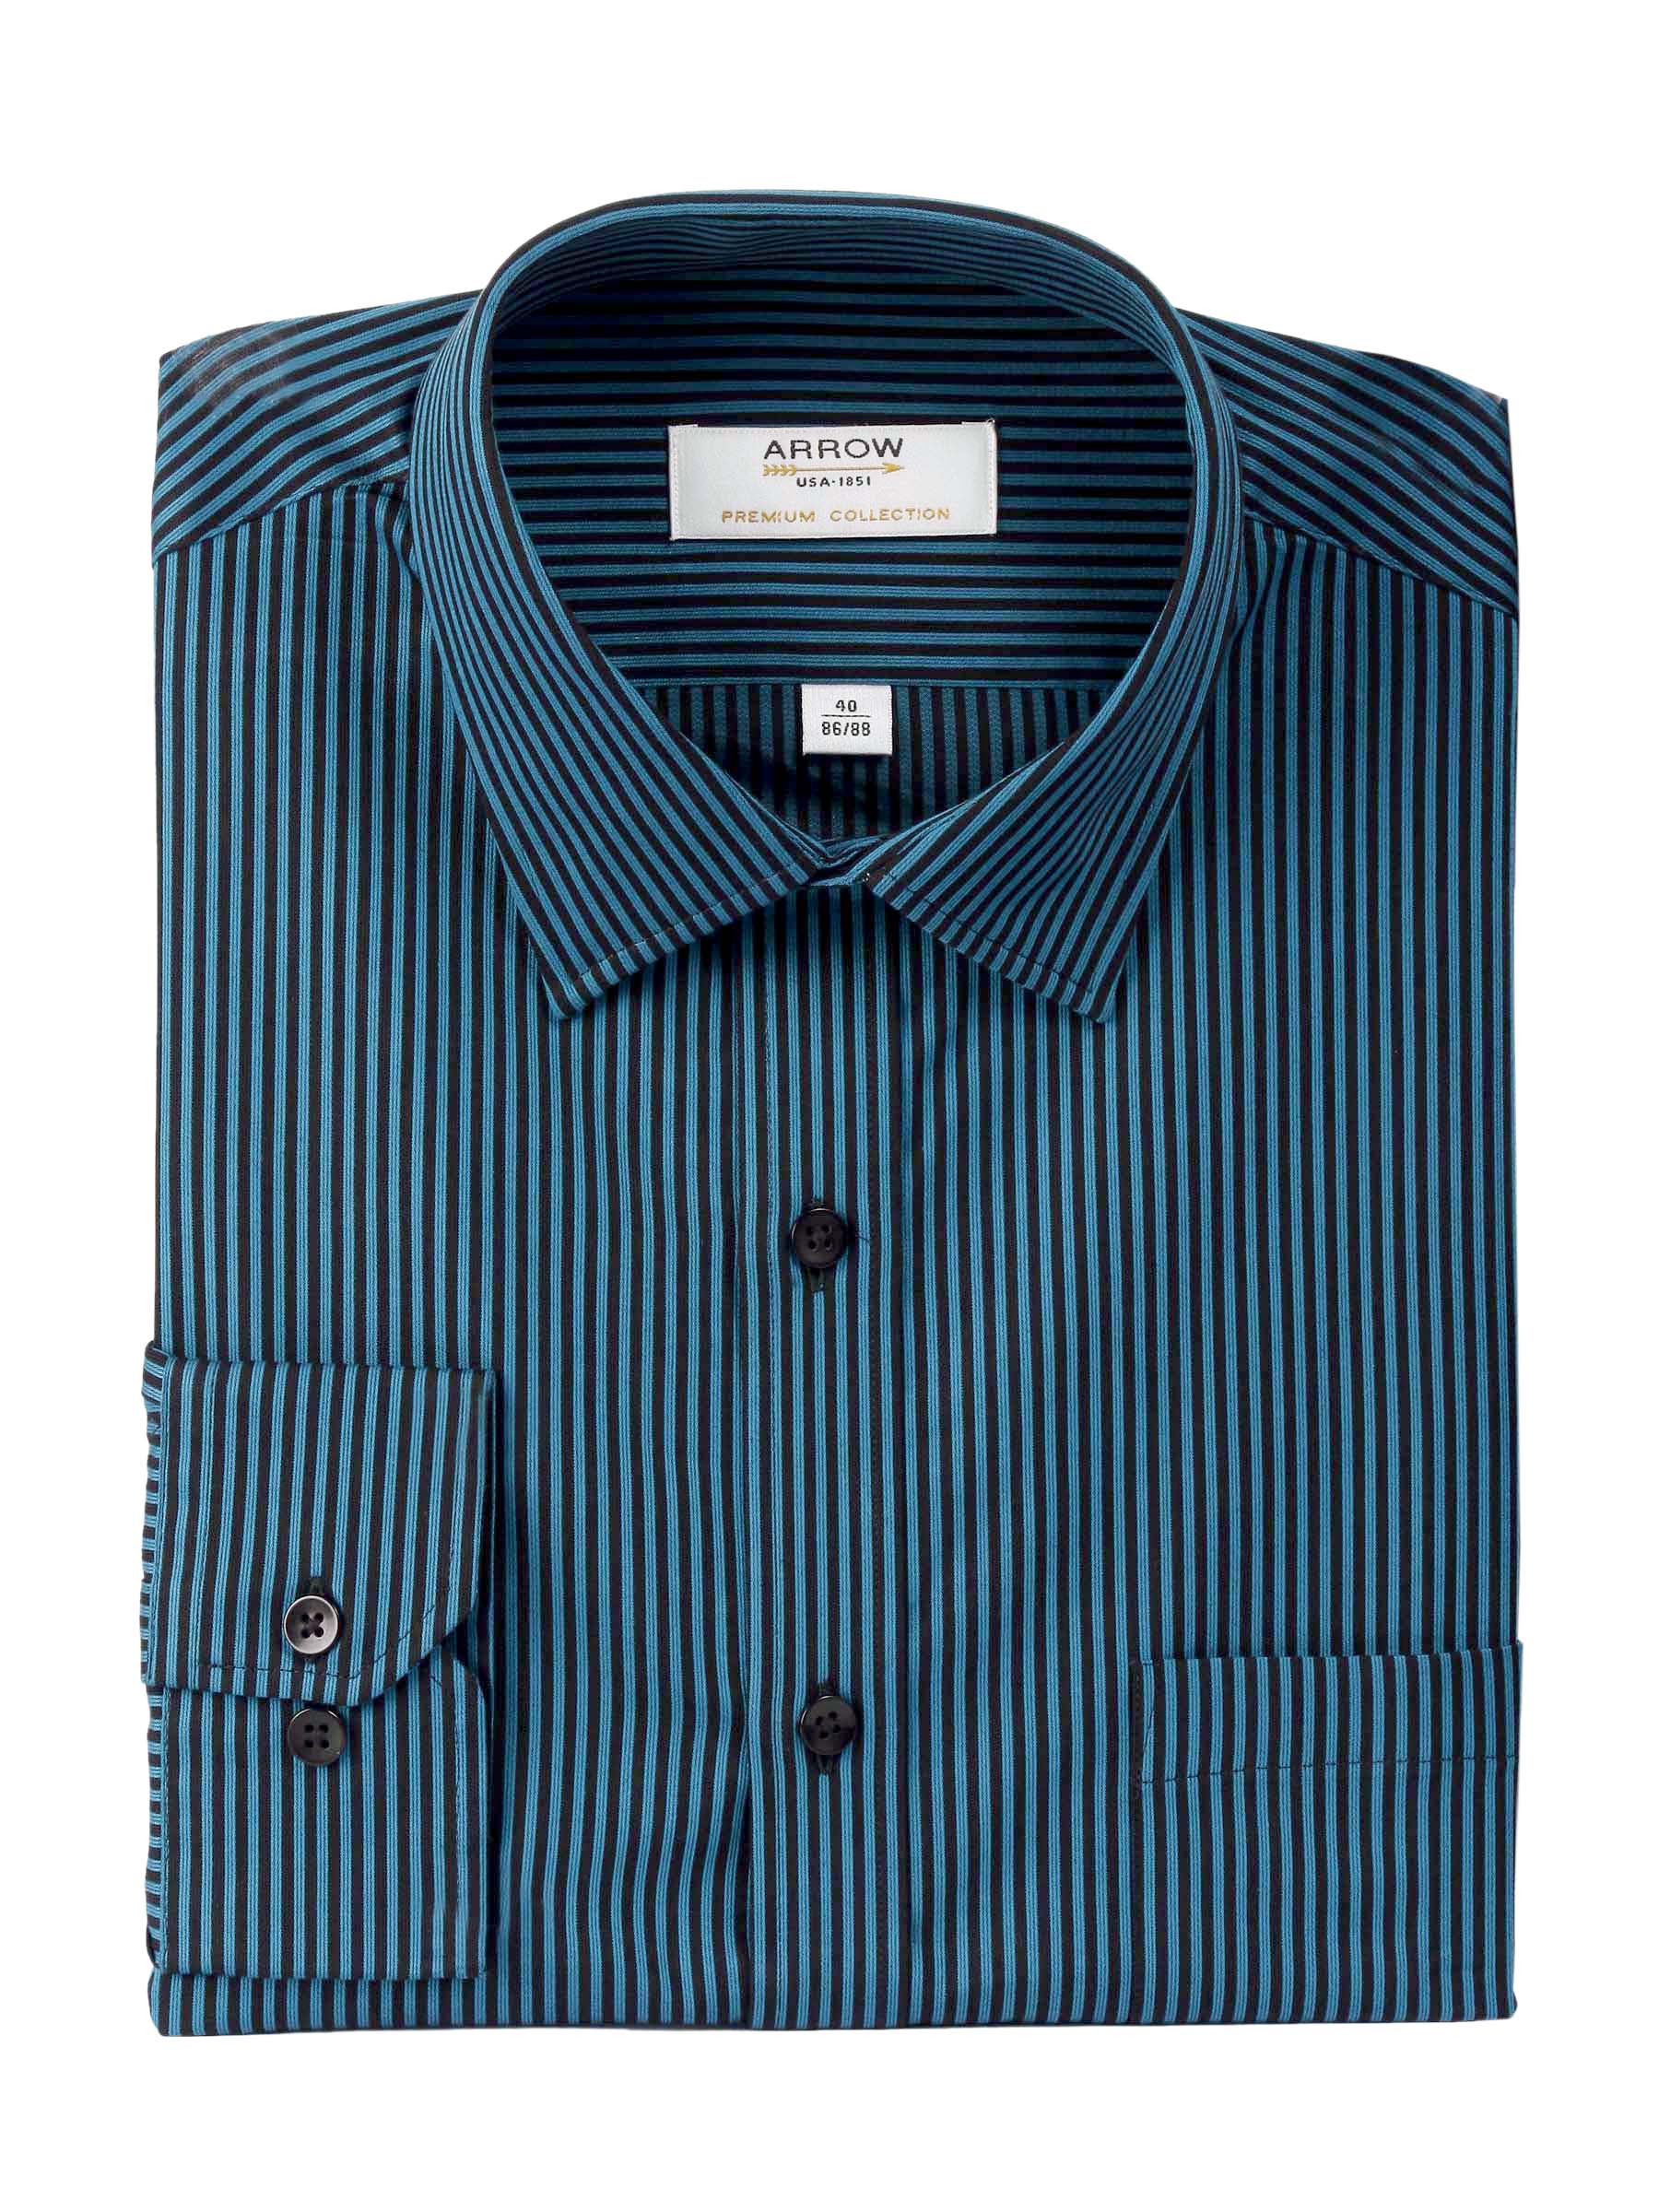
Arrow Men Stripes Green Slim Fit Shirt
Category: Apparel / Topwear / Shirts
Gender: Men
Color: Green
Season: Fall 2011
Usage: Formal